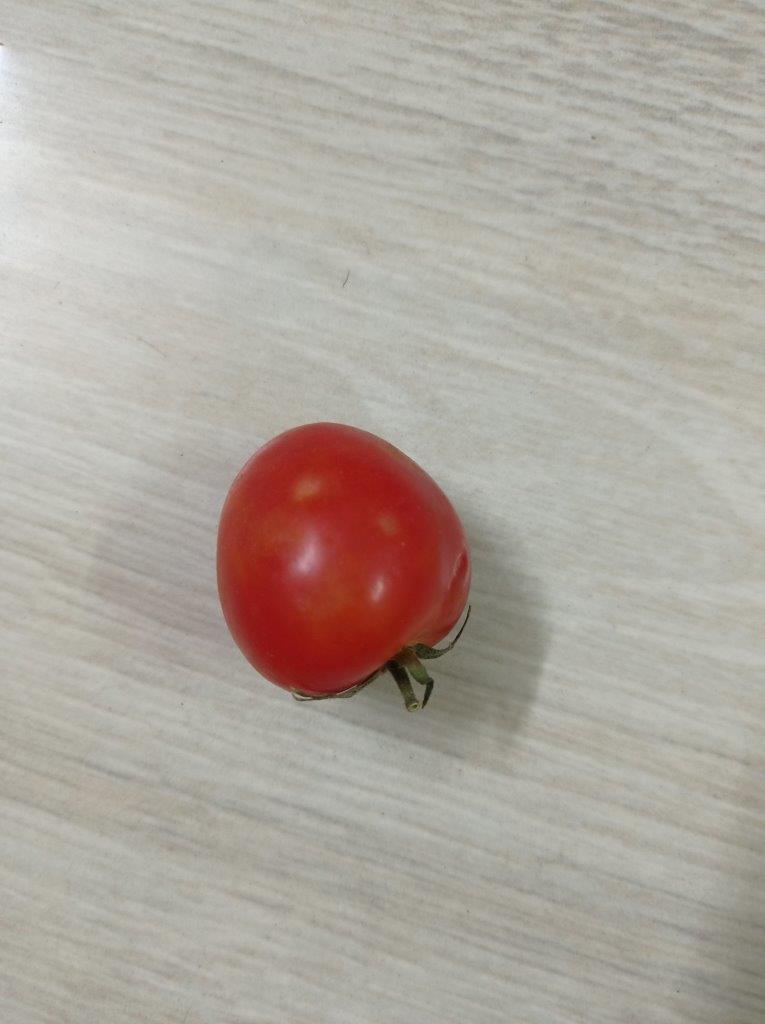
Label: Fresh